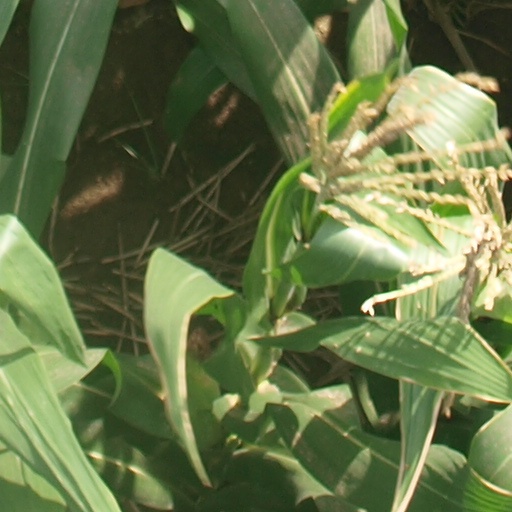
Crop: maize; corn